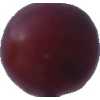
Label: pink_grape